Francis I, Holy Roman Emperor

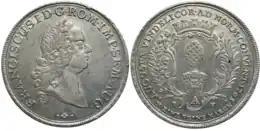
Silver coin: 1 conventionsthaler Augsburg Free City - Francis I, 1765

In the Treaty of Füssen, Maria Theresa secured his election as Emperor, which took place on 13 September 1745, and his coronation as emperor took place at the Imperial Cathedral of Saint Bartholomew in Frankfurt am Main on 4 October 1745. Francis succeeded Charles VII, and Maria Theresa made him co-regent of her hereditary dominions.